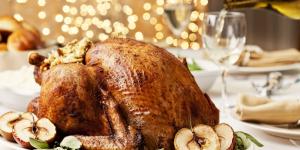
pavo para accion de gracias